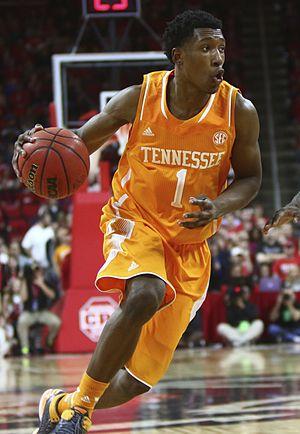
Joshua Micheal "Josh" Richardson, né le 15 septembre 1993 à Edmond, Oklahoma, est un joueur américain de basket-ball qui évolue aux postes d'arrière et d'ailier aux 76ers de Philadelphie.